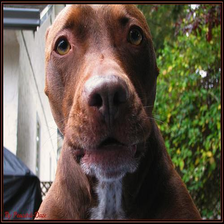
Species: dog
Breed: american pit bull terrier